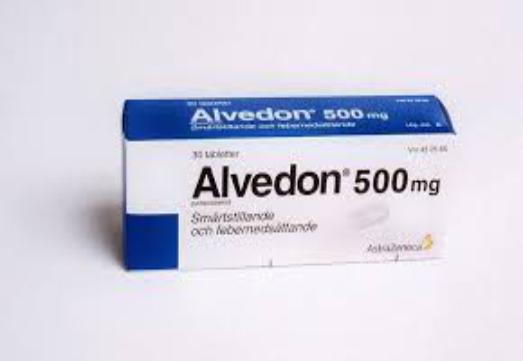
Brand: alvedon
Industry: Medical